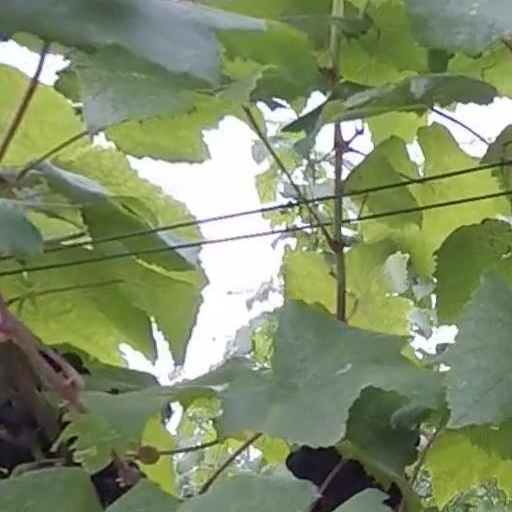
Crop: grape